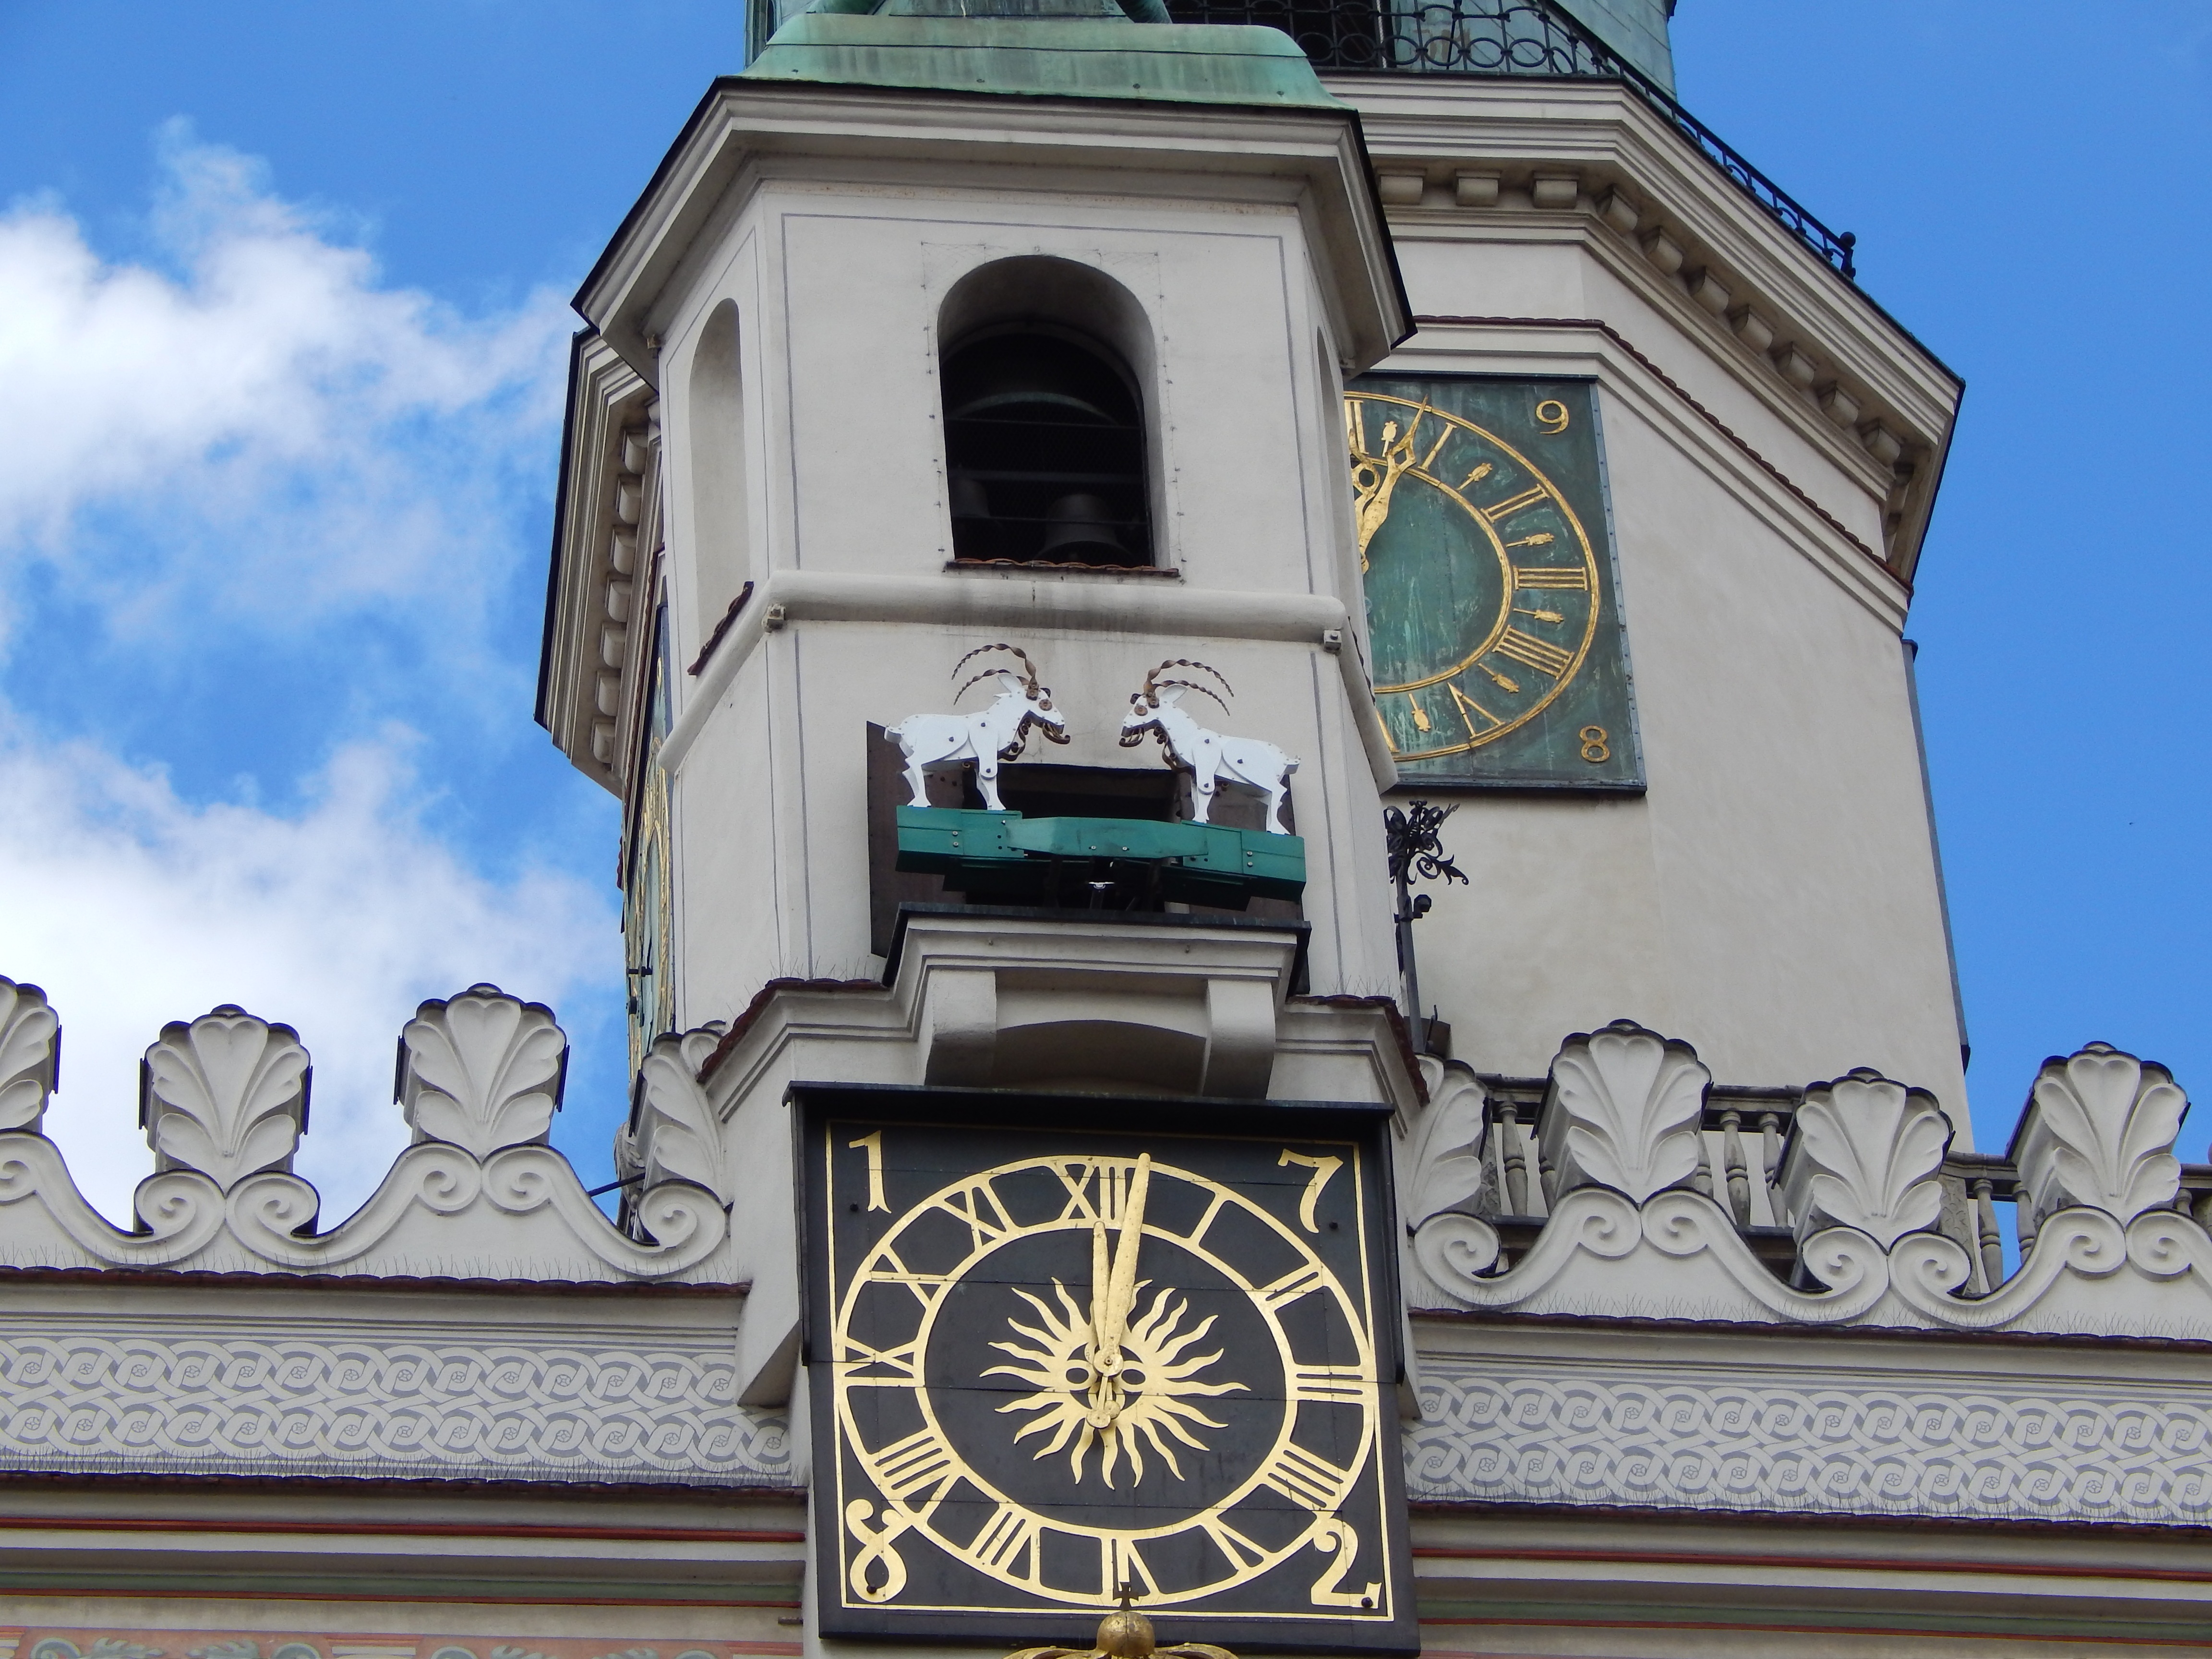
architecture, window, city, vehicle, tower, facade, blue, clock tower, tourists, poland, fountain, history, monuments, old buildings, the market, old market, the old town, the town hall, poznan